Military band

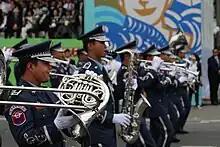
The Republic of China's Air Force Band is one of several bands in the Republic of China Armed Forces.

All Iranian military bands follow the British, French and Arab format for these units, with the percussion at the front ranks following the practice of the British line infantry and the Royal Marines (with occasional bugles following Russian precedents). The first military band concept in Iran came in the mid to late-1800s after the European tours of King Naser al-Din Shah Qajar of Persia. After his first tour in the 1860s, he ordered the creation of a military music school and an Imperial Army band. He specifically employed French musicians in the westernization of the military bands in the country.